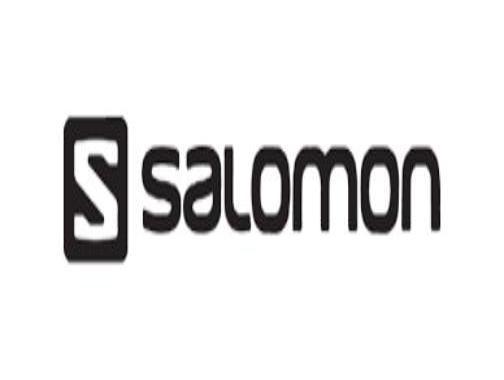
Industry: Clothes